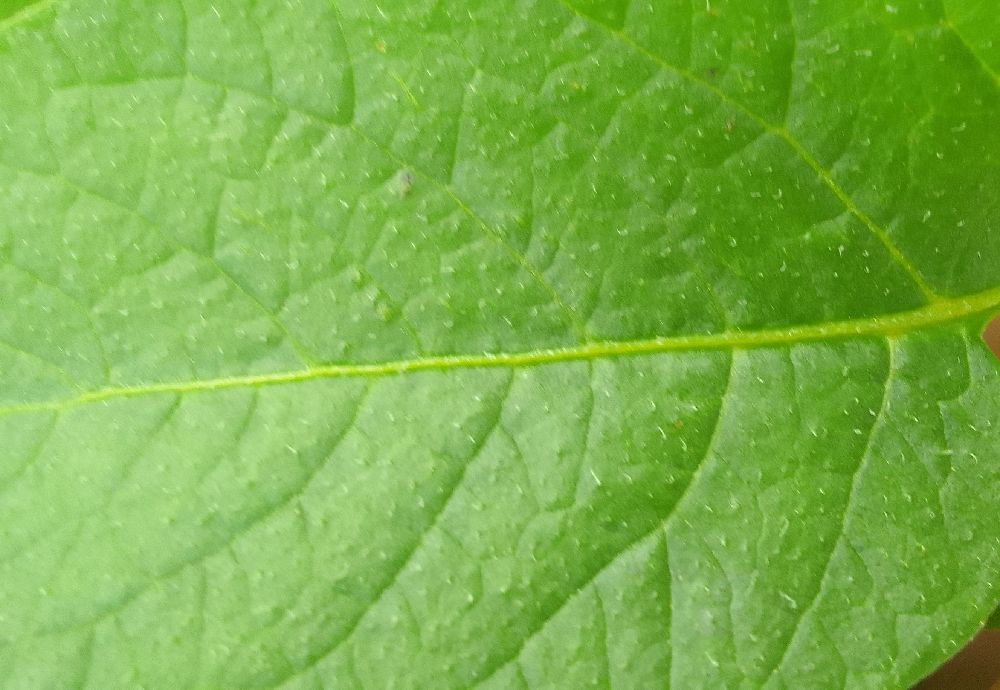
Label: Healthy